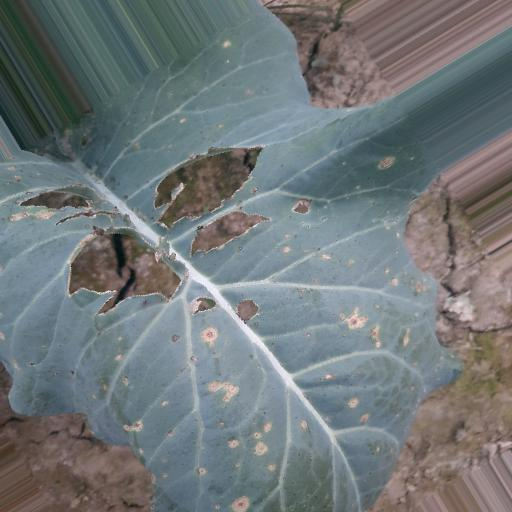
Label: Black Rot